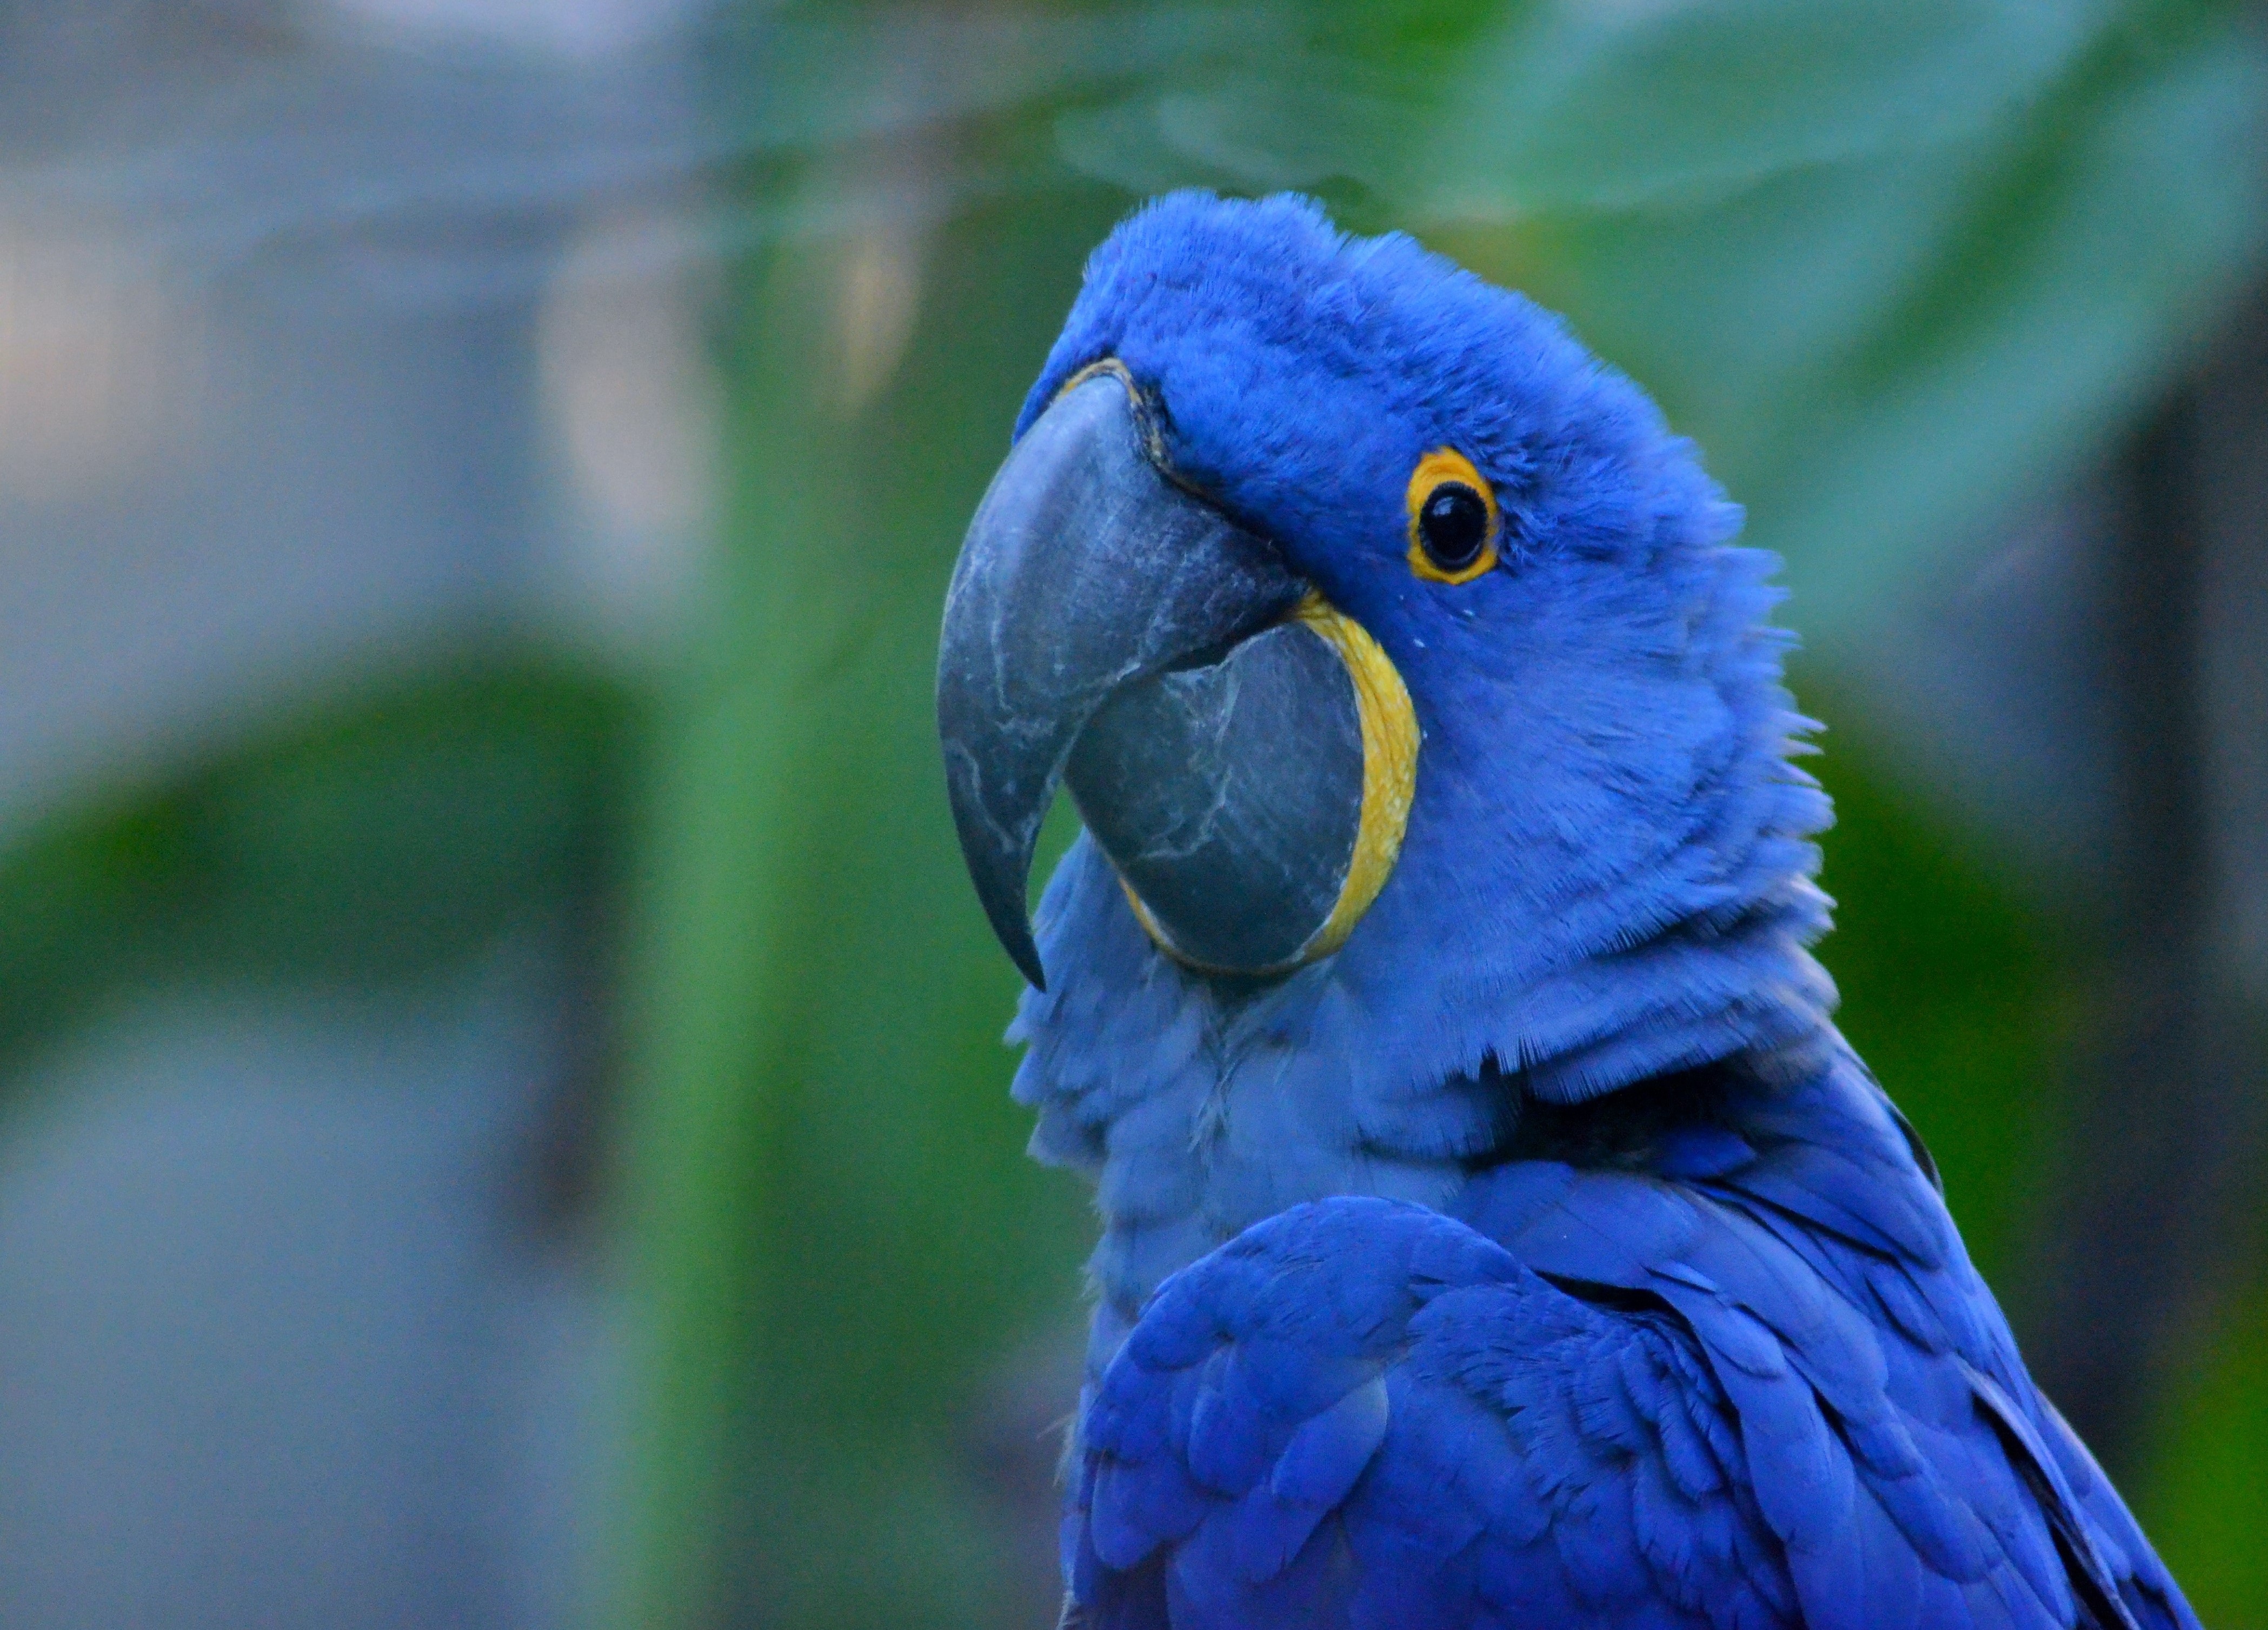
nature, bird, wing, animal, wildlife, zoo, beak, color, blue, colorful, fauna, lorikeet, macaw, close up, animals, vertebrate, parrot, exotic, parakeet, ara, rainbow parrot, common pet parakeet, blue macaw